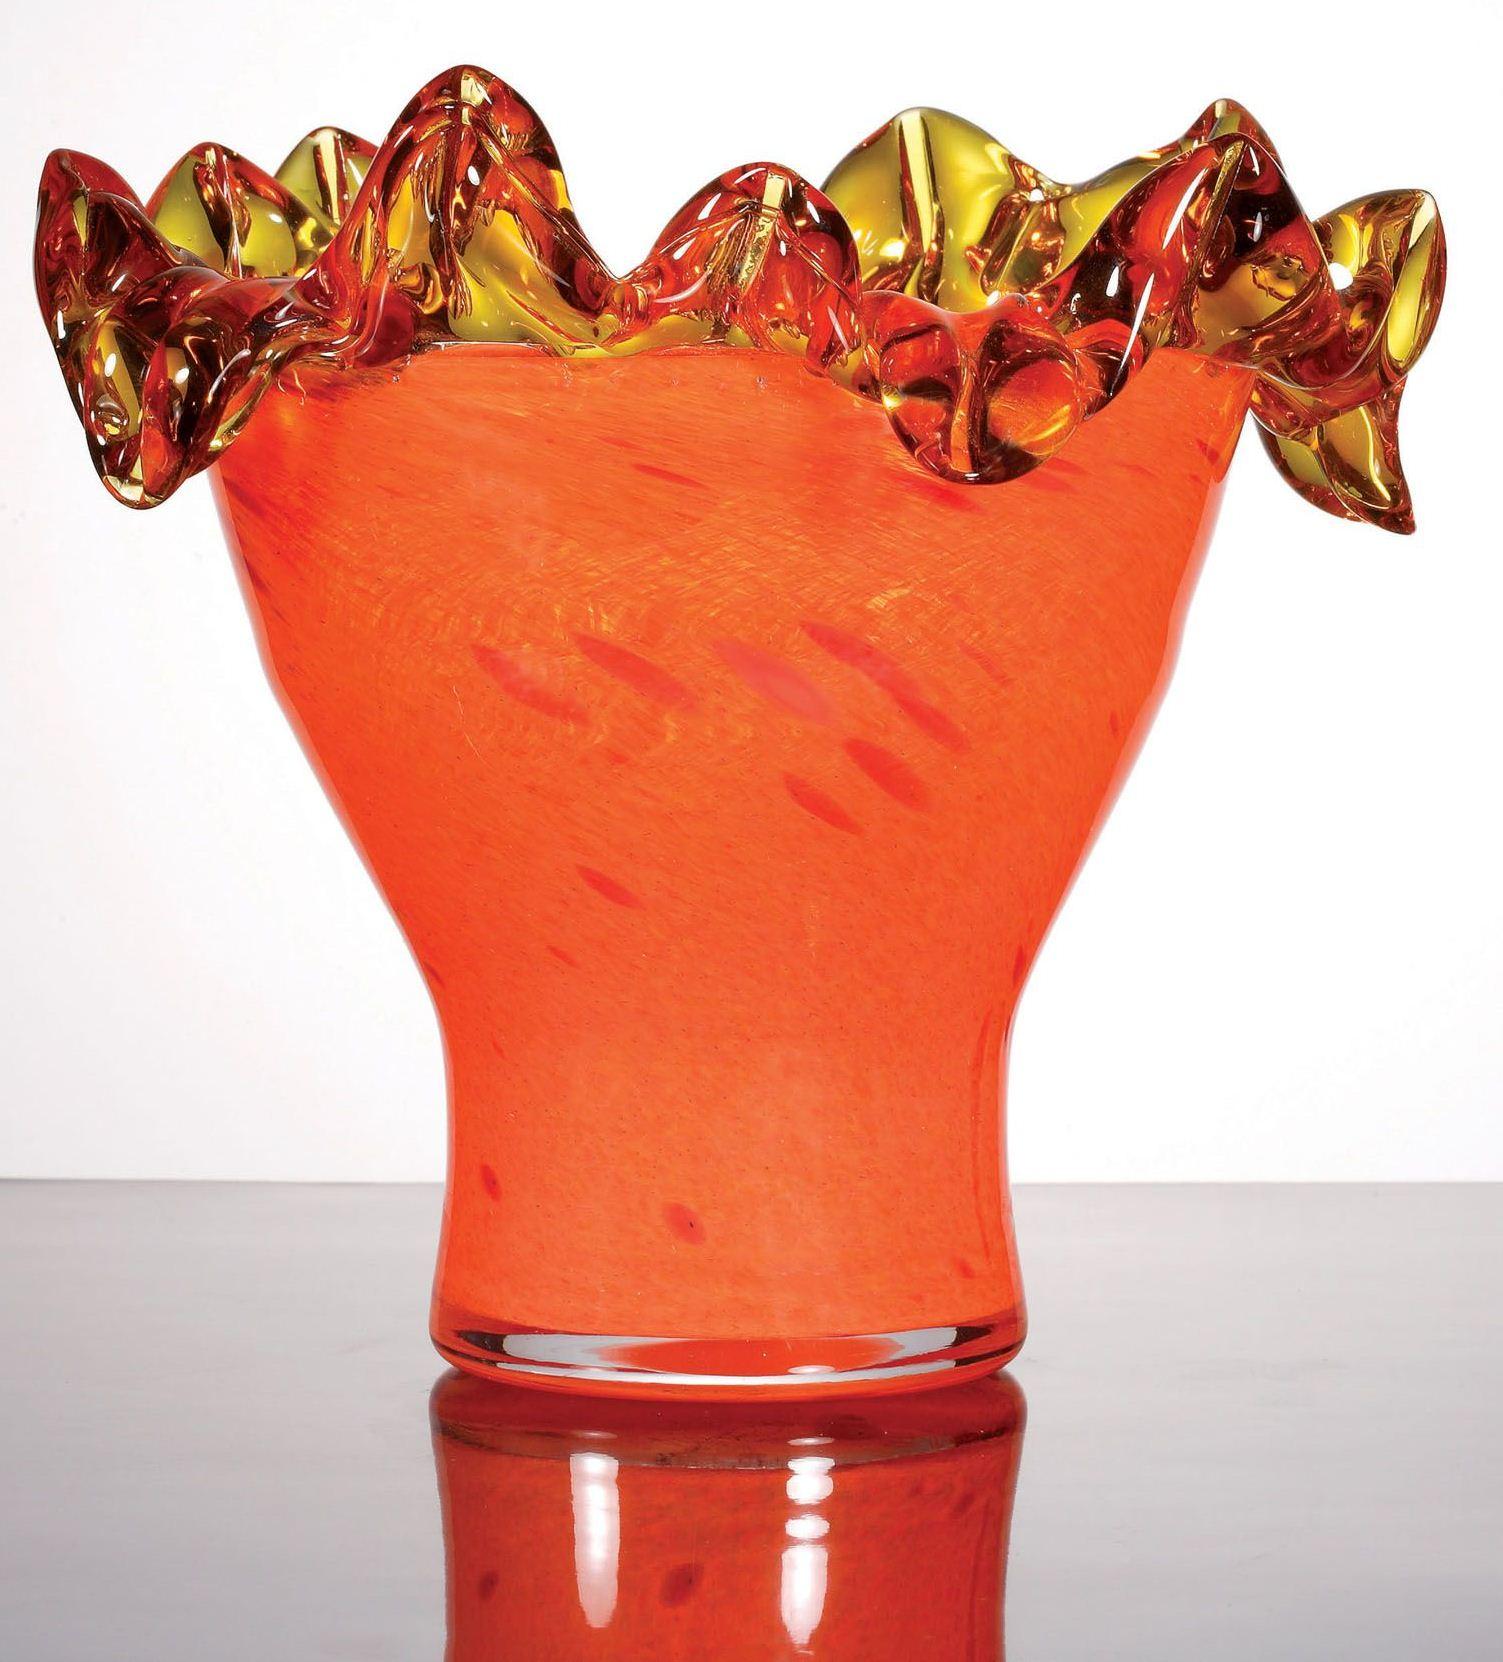
Category: Decor
Style: Modern